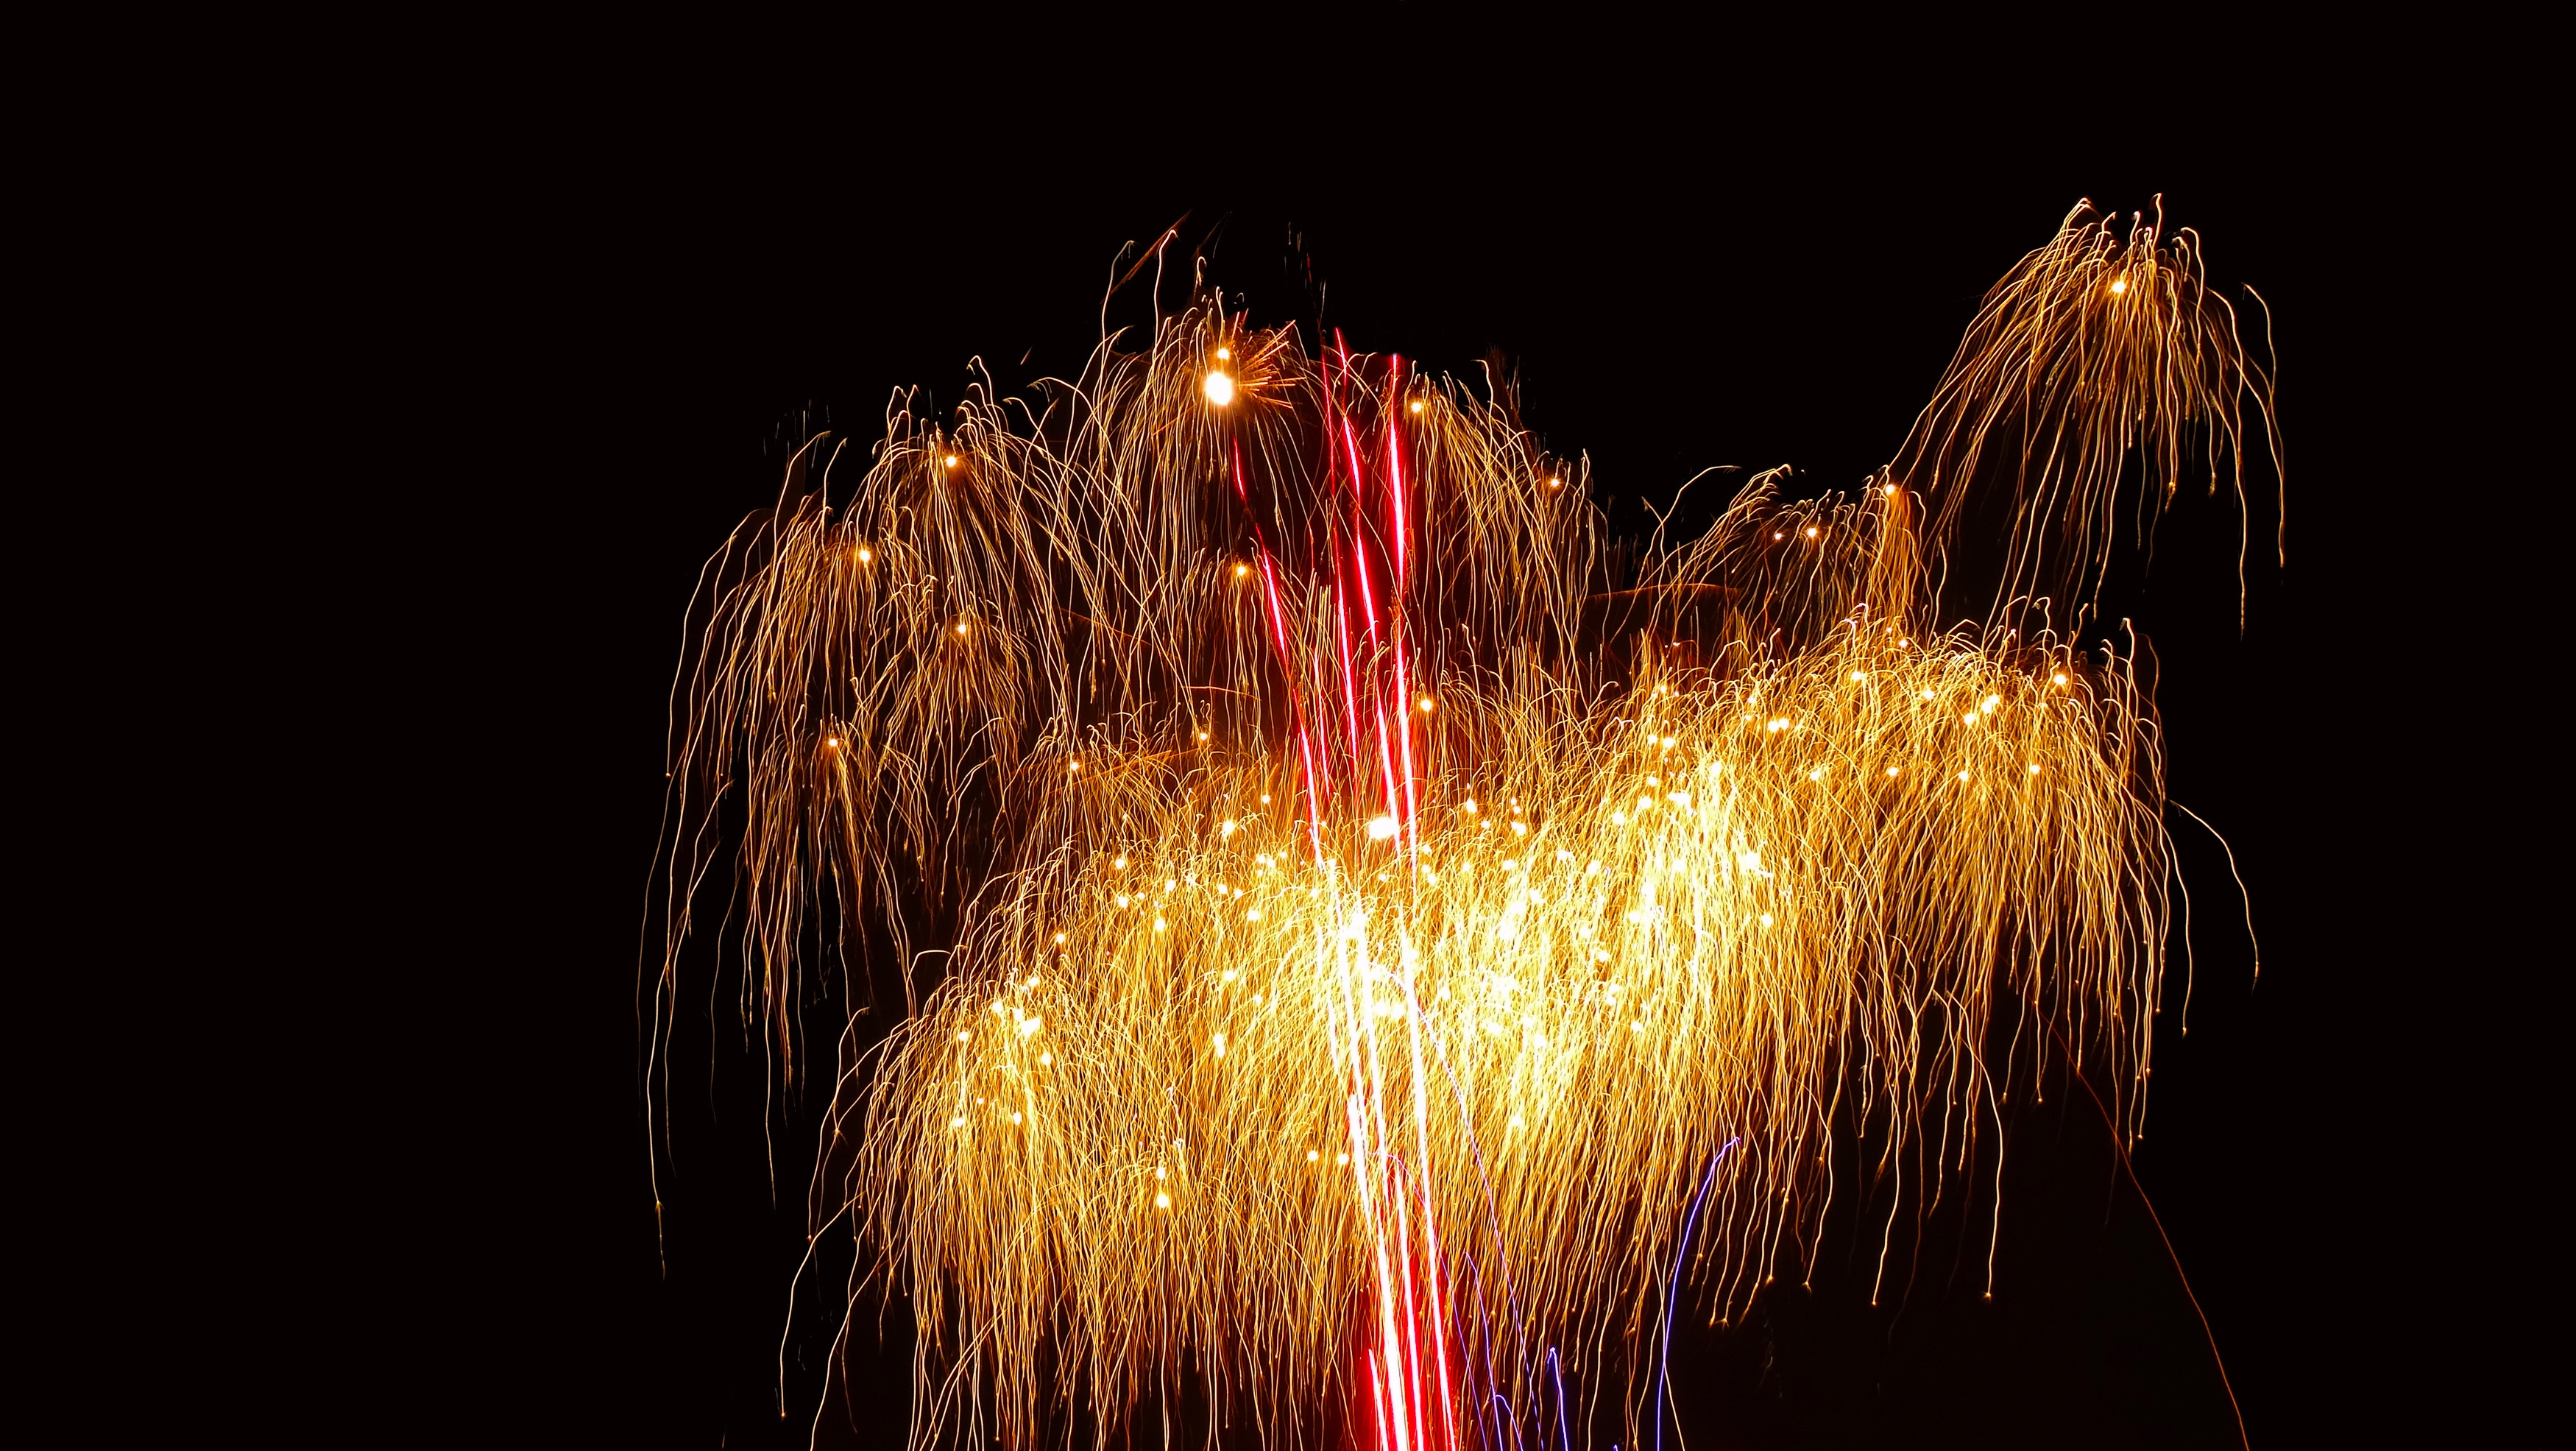
sky, recreation, sparkler, rocket, fireworks, fountain, event, light effect, new year's eve, new year's day, fireworks rocket, outdoor recreation